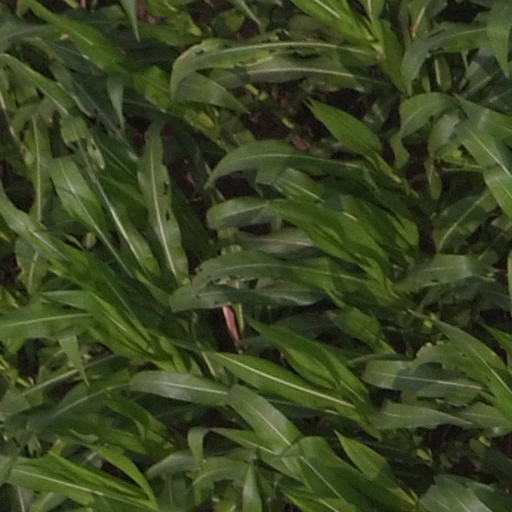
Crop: maize; corn